Patrick Keohane

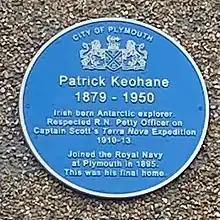
Blue Plaque Patrick Keohane

Patrick Keohane (2 June 1879 – 31 August 1950) was an Irish member of Robert Falcon Scott's Antarctic expedition of 1910–1913, the "Terra Nova" expedition.